Recorded by Arizal

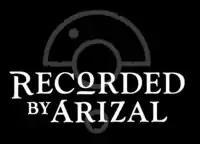

Recorded by Arizal is an American 2D animated web series created by Rooster Teeth director Yssa Badiola. The first episode was released on July 13, 2020. The series premiered Rooster Teeth's website for members, moving to other platforms and becoming free-to-watch a week later. Badiola stated that the show is for young adults coming of age and incorporates her own life experience. The series was intended as a four-part prelude to a full series.